RAF Burtonwood

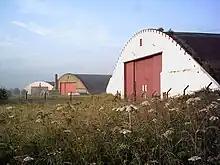
Storage bunkers at the former Burtonwood Airfield

The U.S. Department of Defense returned to Burtonwood in 1966 when France withdrew its military support for NATO. Burtonwood was used as a receiving depot for USAF and United States Army equipment and supplies being withdrawn from their former French NATO facilities. Afterwards, the US Army took over the base and renamed it Burtonwood Army Depot.